Spain and the American Revolutionary War

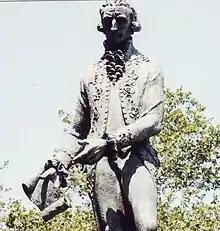
Philadelphia statue of Gardoqui by Luis Antonio Sanguino

The Spanish also assisted in the siege of Yorktown in 1781, the critical and final major battle of the North America theater. French General Jean-Baptiste Donatien de Vimeur, comte de Rochambeau, commanding his country's forces in North America, sent a desperate appeal to François Joseph Paul de Grasse, the French admiral designated to assist the Americans, asking him to raise money in the Caribbean to fund the campaign at Yorktown. With the assistance of Spanish agent Francisco Saavedra de Sangronis, the needed cash, over 500,000 in silver pesos, was raised in Havana, Cuba within 24 hours. This money was used to purchase critical supplies for the siege, and to fund the payroll for the Continental Army.